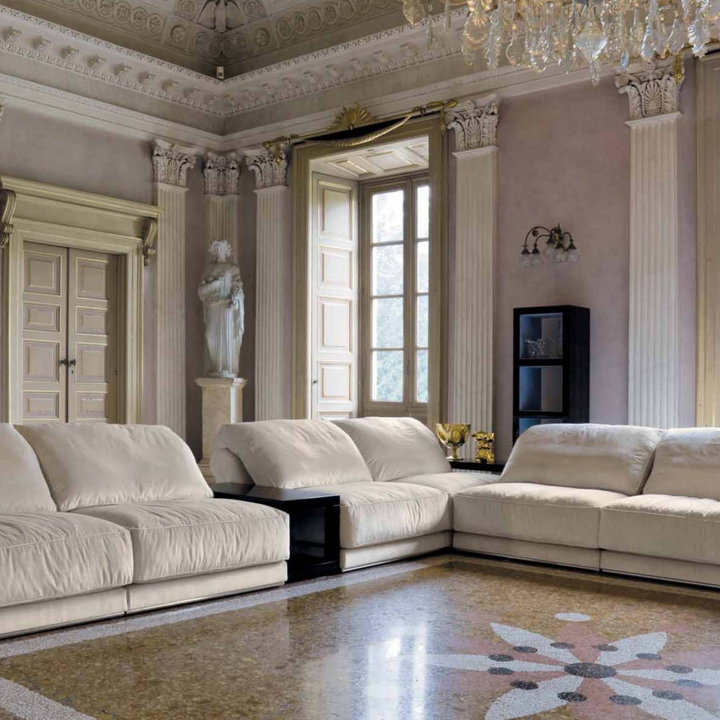
Style: Glamour